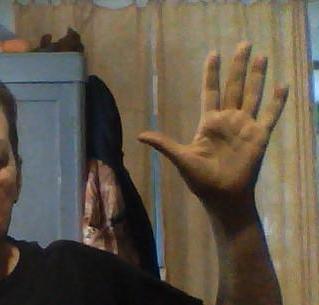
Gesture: palm